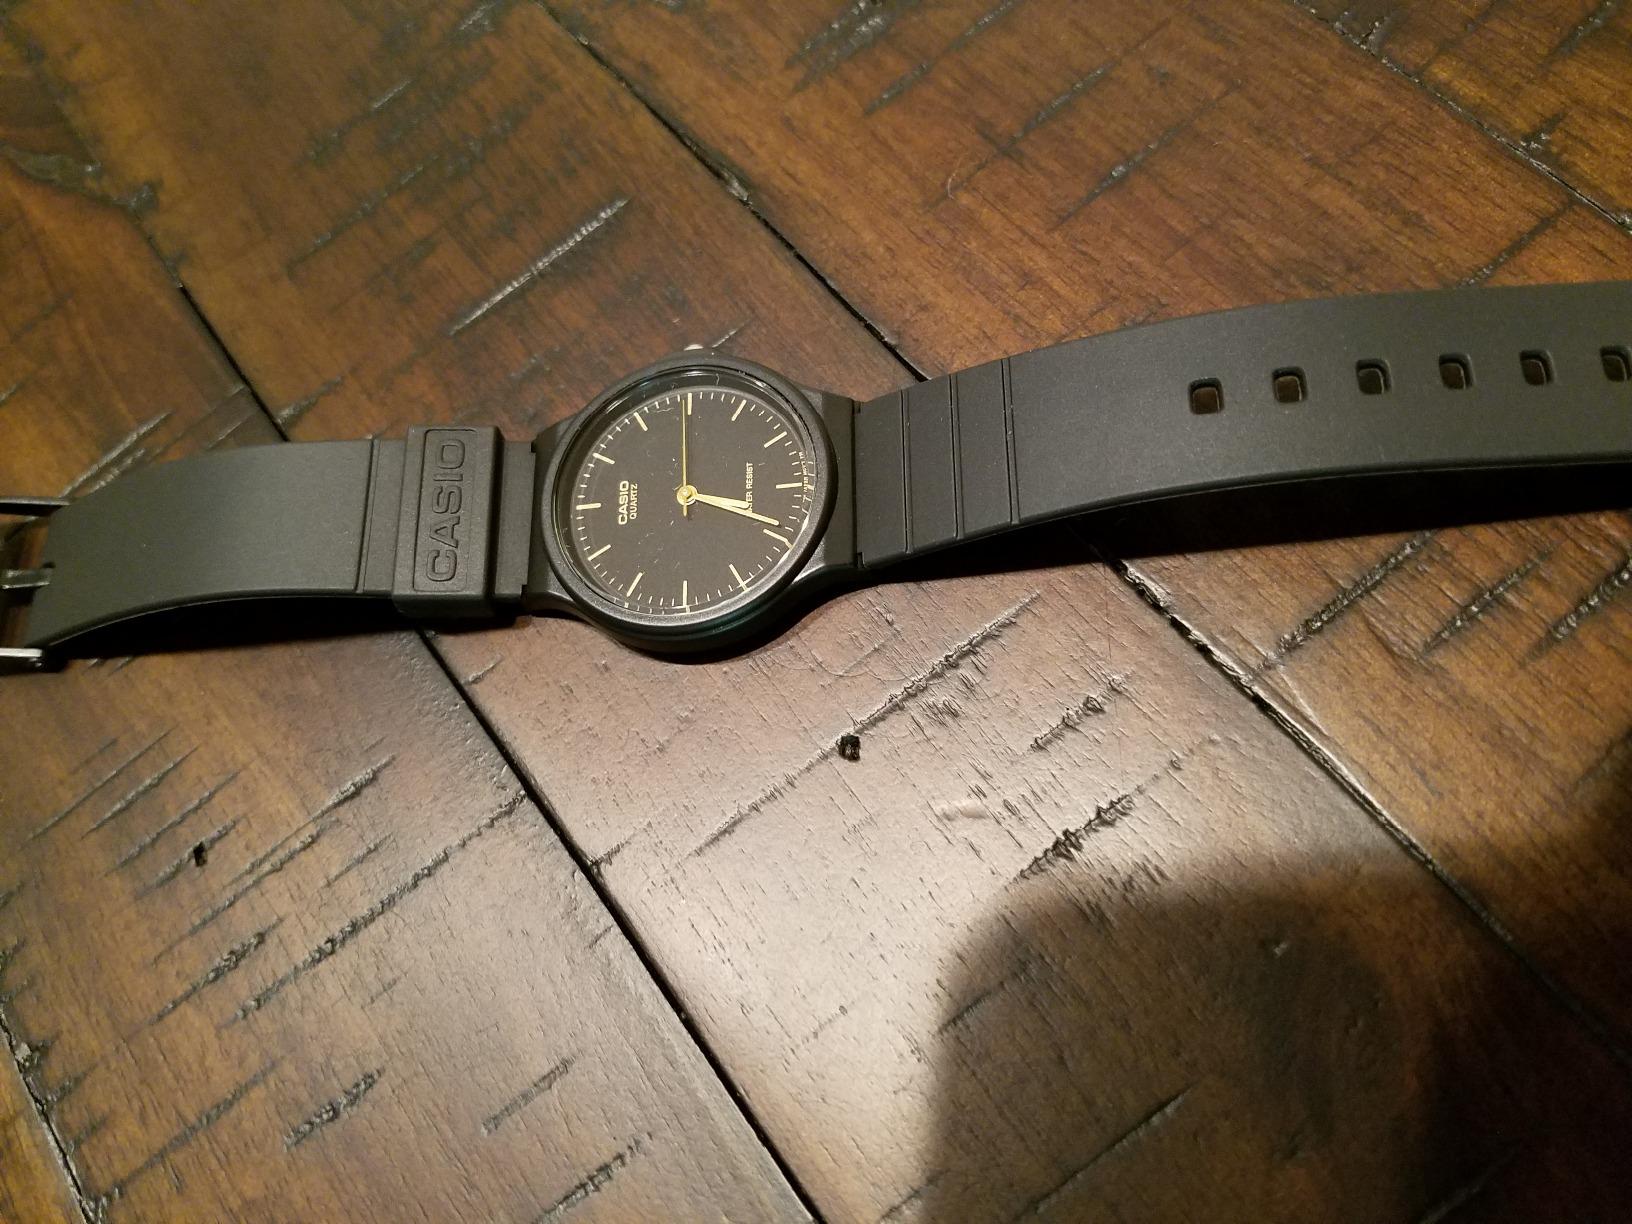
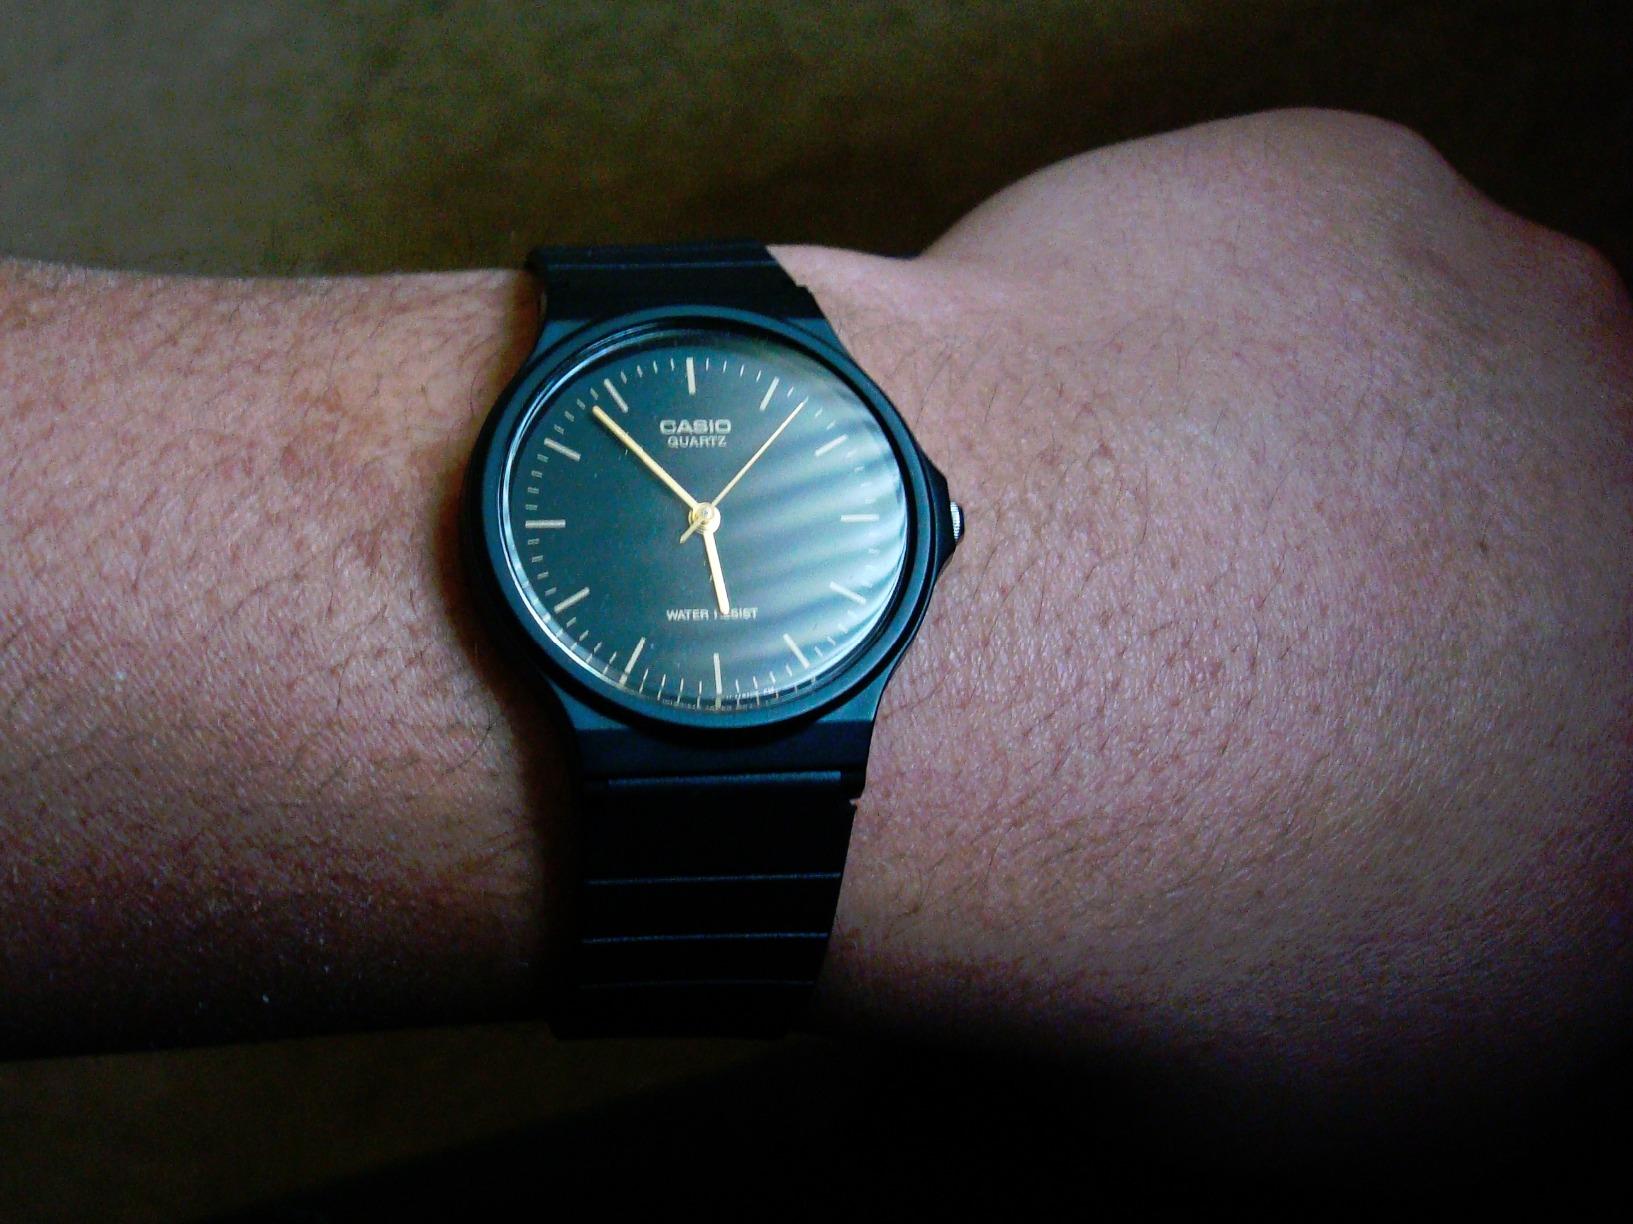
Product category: accessories_watch
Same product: yes